Sawdust

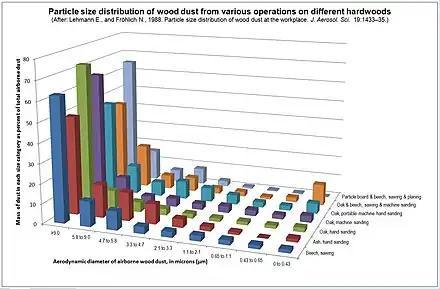
Particle size distribution of hardwood dust (0-9 microns) produced from different processes. Measured by mass only, not numerical measures (PNC)

Airborne sawdust and sawdust accumulations present a number of health and safety hazards. Sanding, routing, shaping and cutting of wood releases wood particles into the air. They become airborne and inhaled. Wood dust can also land on surfaces such as tables and floors and become airborne again when disturbed. Handling of wood chip mulch and compost, especially when dry, can result in wood dust being inhaled, too.